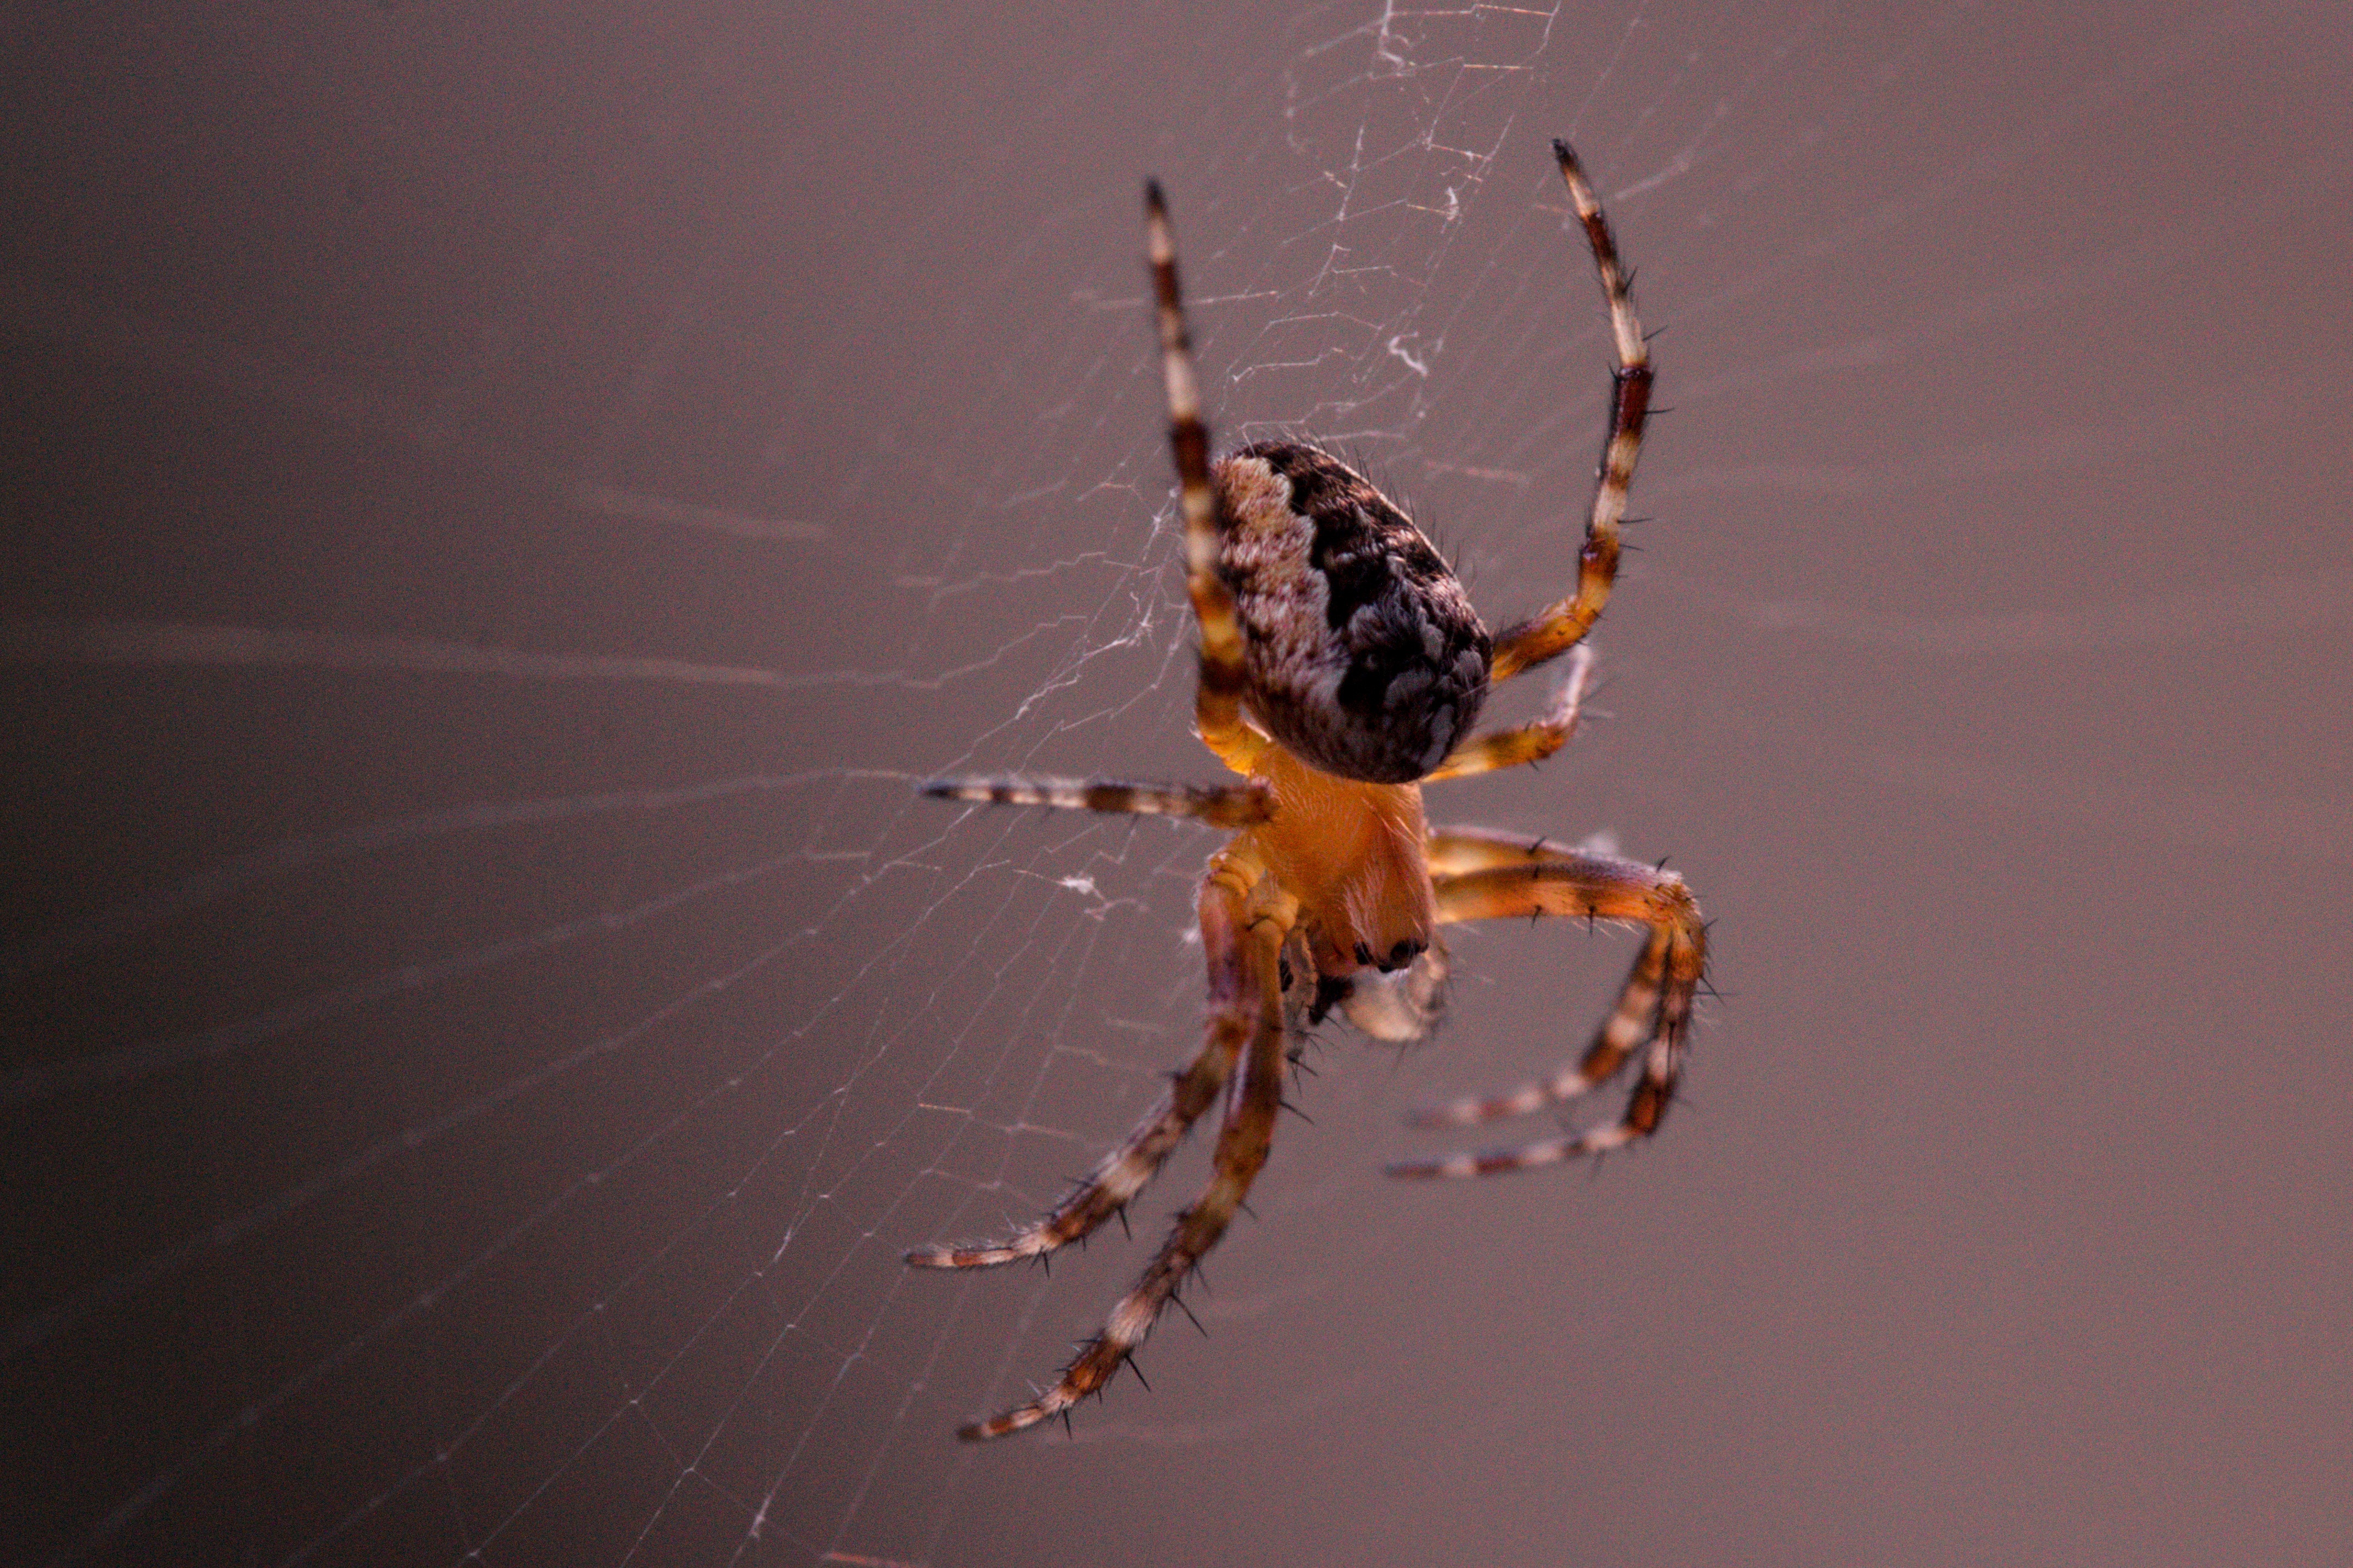
photography, animal, insect, floating, close, fauna, invertebrate, cobweb, close up, spider, hairy, arachnid, garden spider, network, spider webs, macro photography, arthropod, araneus diadematus, european garden spider, safety net, araneus, spider macro, orb weaver spider